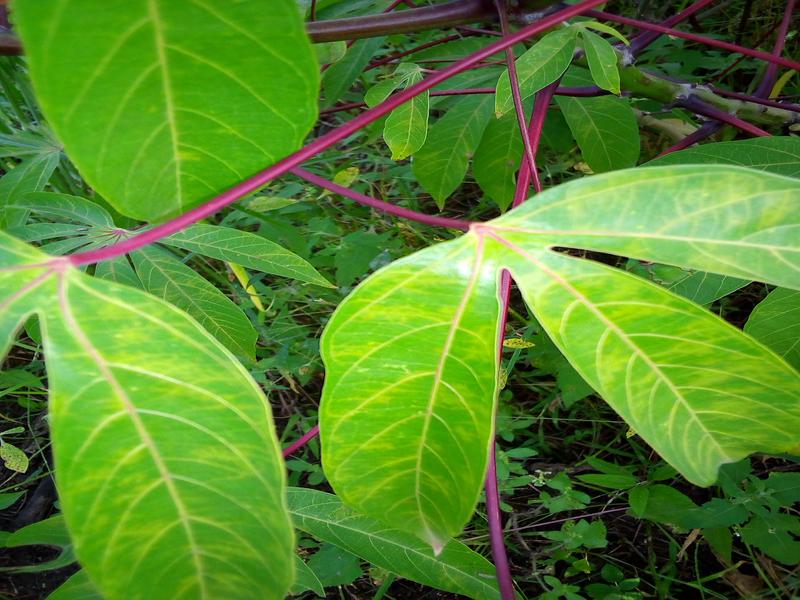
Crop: cassava
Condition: brown_streak_disease